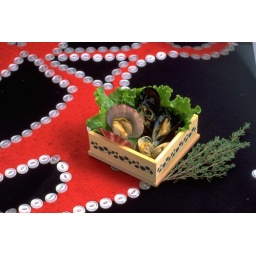
This appetizer in an authentic bentwood box was created for Hiwus Feast house